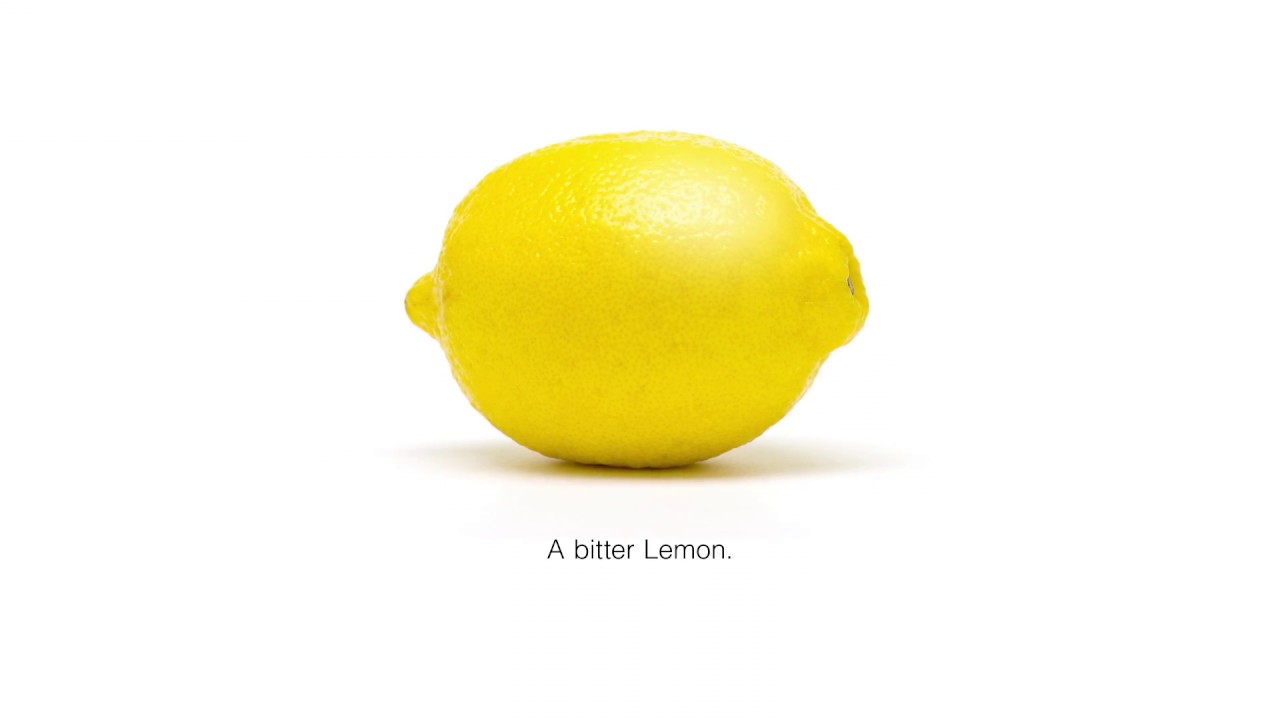
Label: Lemon